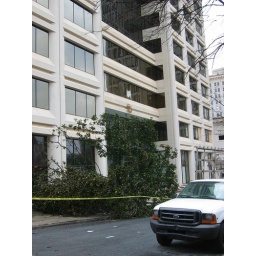
A large tree overturned in front of the Park Place building belonging to Georgia-Pacific